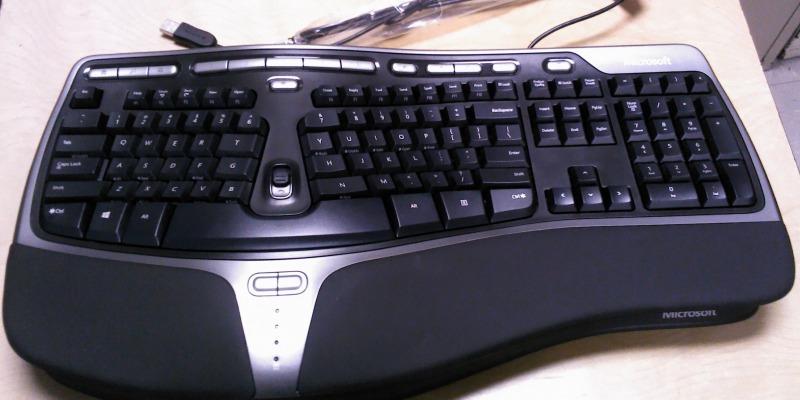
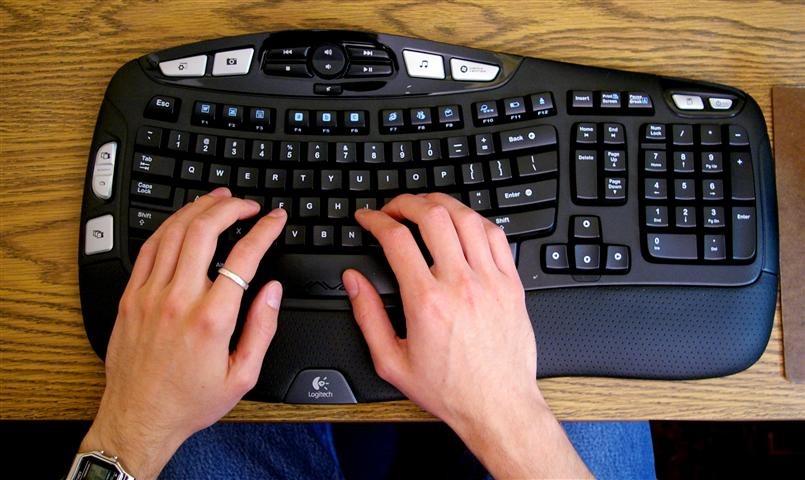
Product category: keyboard
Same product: no